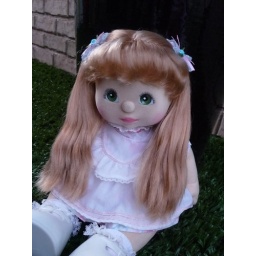
I much prefer her in this I think. Much softer on her than the red and blue var. school dress